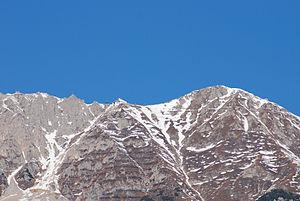
La Hafelekarspitze est une montagne qui s’élève à 2 334 m d’altitude dans les Karwendel, en Autriche.